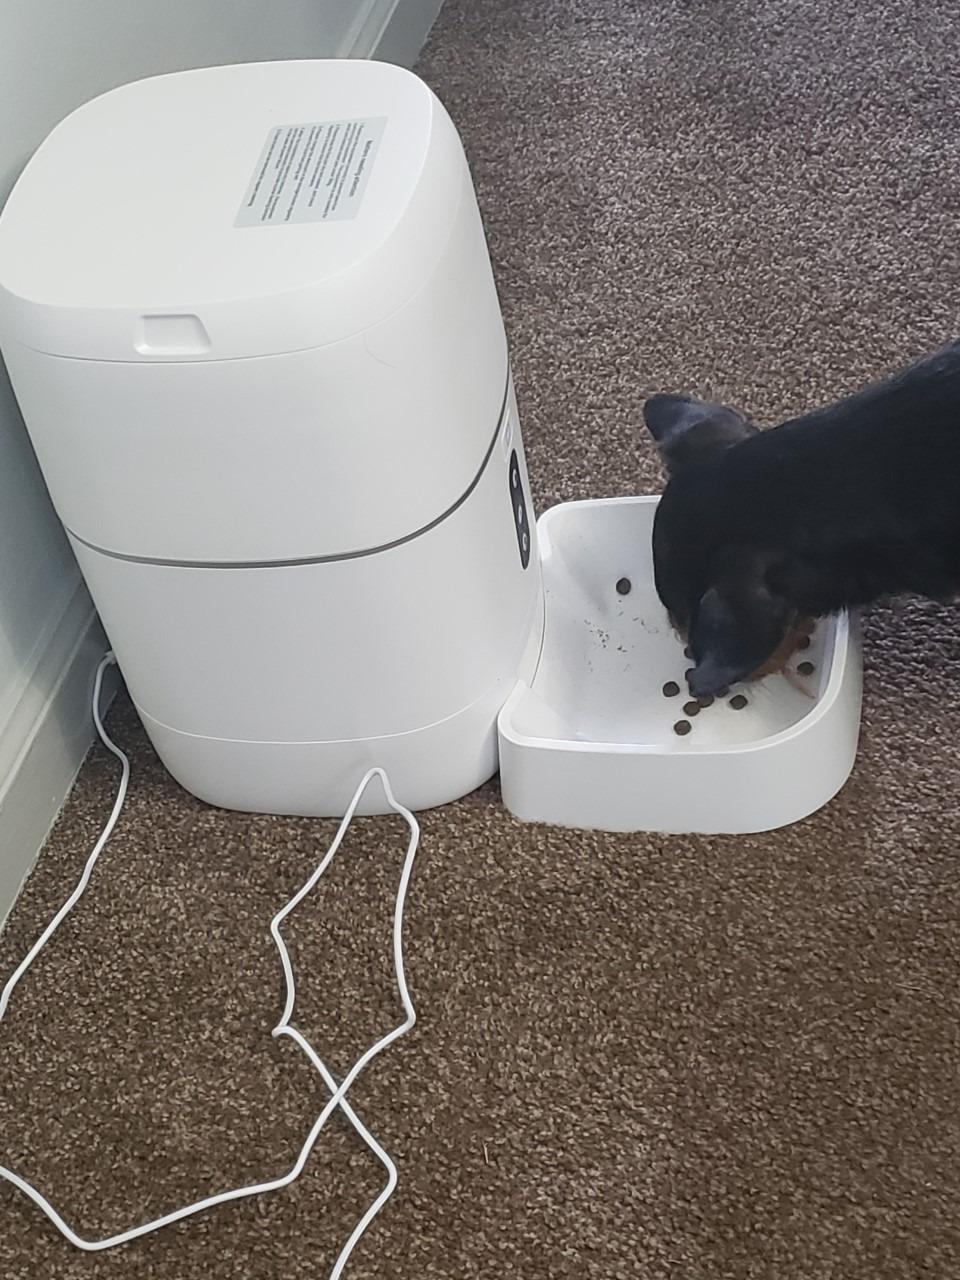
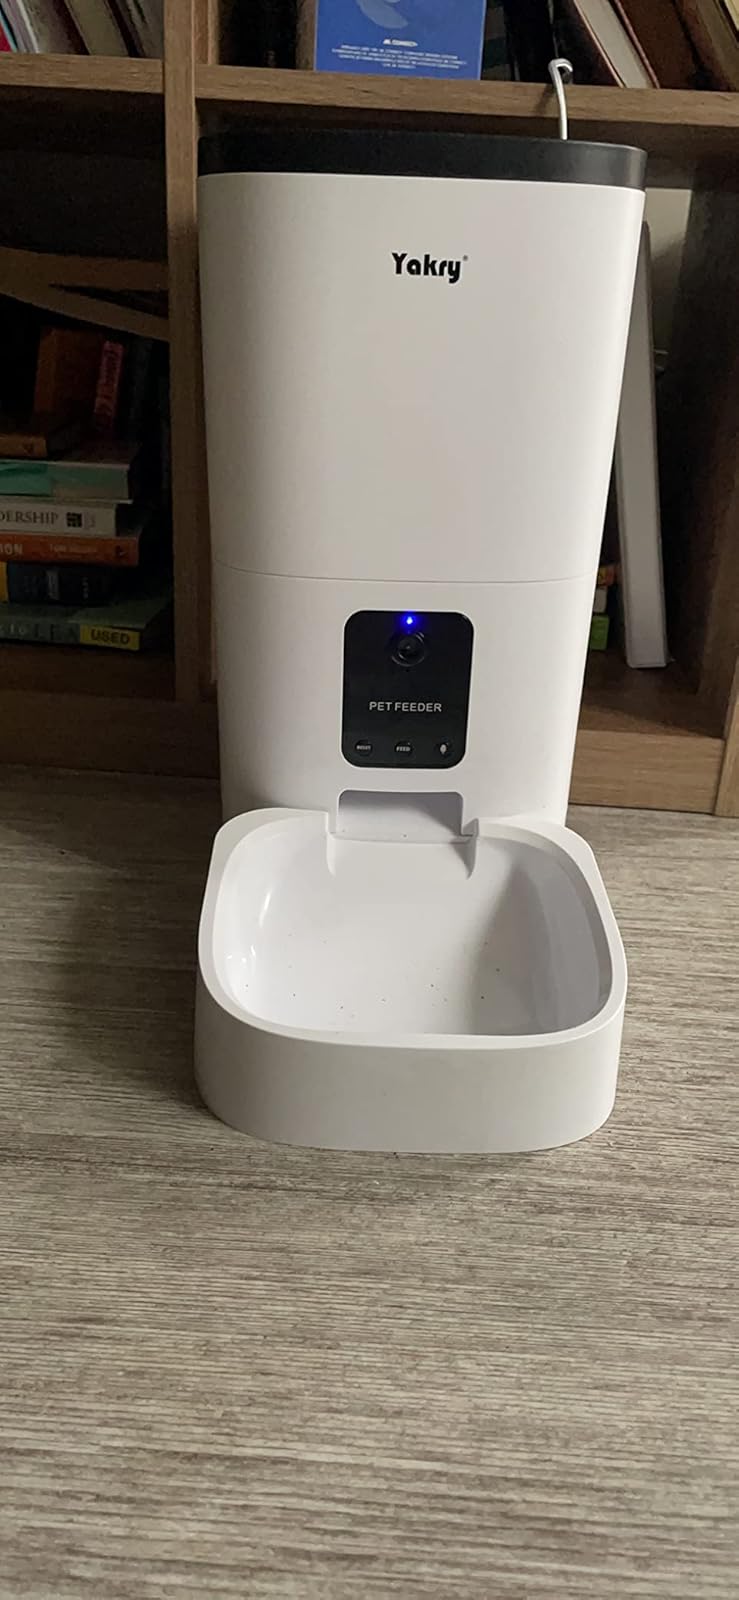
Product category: items_feeder
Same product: no